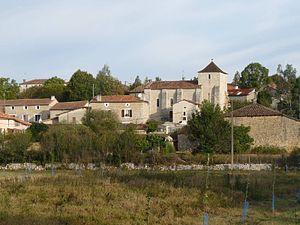
vue de Valence, Charente, France
Valence est une commune du Sud-Ouest de la France, située dans le département de la Charente.